Clawhammer

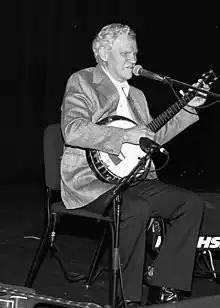
Doc Watson in performance.

Clawhammer, sometimes called down-picking, overhand, or most commonly known as frailing, is a distinctive banjo playing style and a common component of American old-time music.